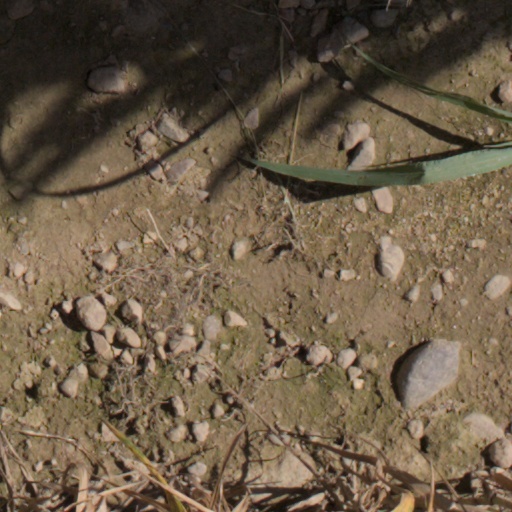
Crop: wheat